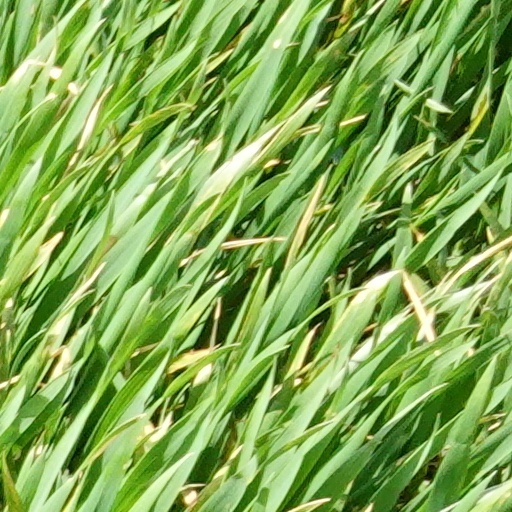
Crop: wheat